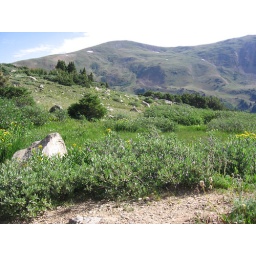
near Pass Lake; the tall green grass in the center is where the creek that drains the lake flows